Al Hunter (singer)

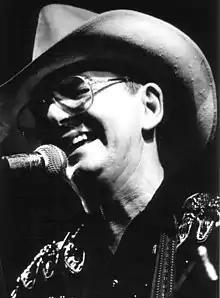
Al Hunter at the Gluepot, early '90s.

Al Hunter is a New Zealand country music singer-songwriter whose debut album, "Neon Cowboy", released in 1987, "made country hip".